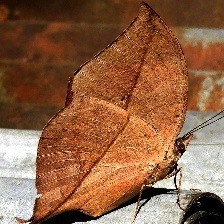
Species: ORANGE OAKLEAF